Tell al-Rimah

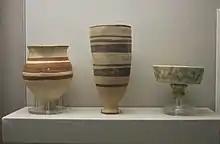
Luxury tableware - Upper Mesopotamia LBA

Although only a small portion of the palace was excavated due to it depth, a number of Old Babylonian tablets contemporary with Zimri-Lim of Mari and 40 tablets from the time of Shalmaneser I were found as well as other objects. Most of the Older texts were from the time of the Karana ruler, Aqba-aḫum with a few dating to the time of an earlier ruler Hatnu-rapi. The tablets are mostly administrative documents involving loans of grain or tin. The tablets also showed a thriving wine industry. A god, Saggar, known from Mari is also attested in the texts.